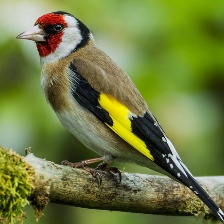
Species: EUROPEAN GOLDFINCH
Scientific name: CARDUELIS CARDUELIS
ImageNet parent category: goldfinch